Charlotte Aglaé d'Orléans

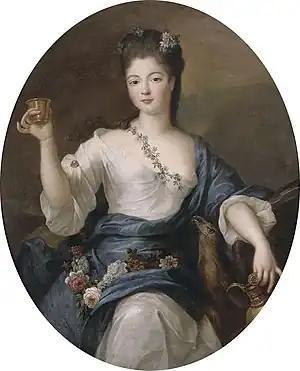
Charlotte Aglaé as Hebe, by Pierre Gobert

Charlotte Aglaé d'Orléans (22 October 1700 – 19 January 1761) was Duchess of Modena and Reggio by marriage to Francesco III d'Este. She was the third daughter of Philippe II, Duke of Orléans and his wife, Françoise-Marie de Bourbon. She was born a "princesse du sang", and had ten children, including Ercole III d'Este, Duke of Modena.